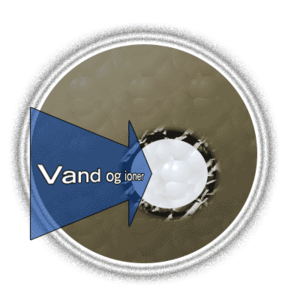
Perforin
Perforin i gang med at ødelægge en celle
Perforin i gang med at ødelægge en inficeret celle.
Perforin er en cytolytisk gift på proteinform, som forekommer på overfladen af CD8+ T-celler. Når perforin frigives, indsætter det sig selv på målcellens plasmamembran og danner en pore.